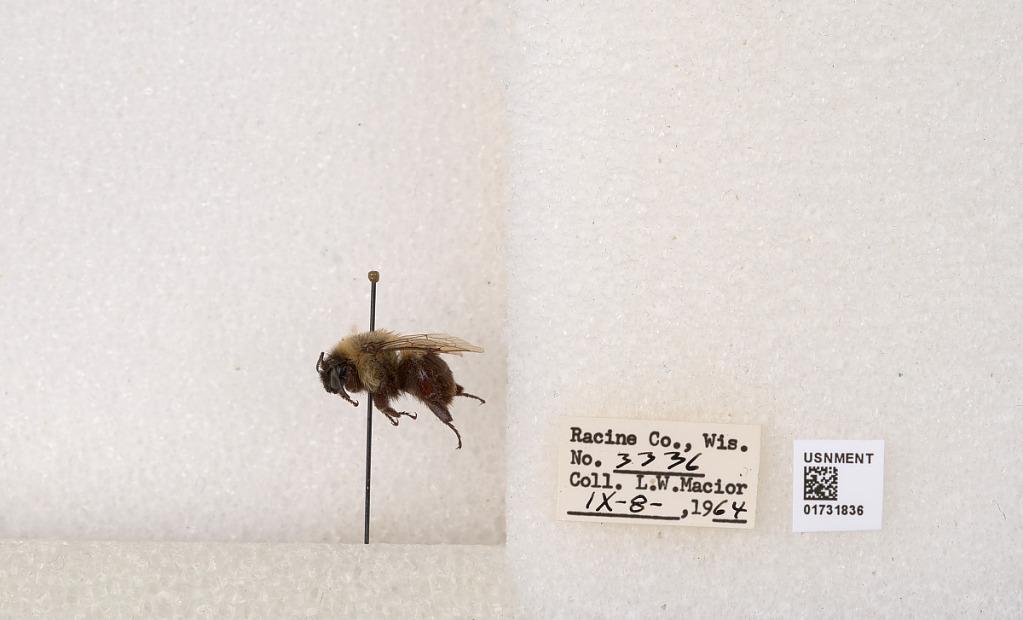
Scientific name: Bombus impatiens Cresson
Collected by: L. Macior
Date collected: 1964-9-8
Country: United States
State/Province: Wisconsin
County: Racine
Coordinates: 42.7299, -87.8123